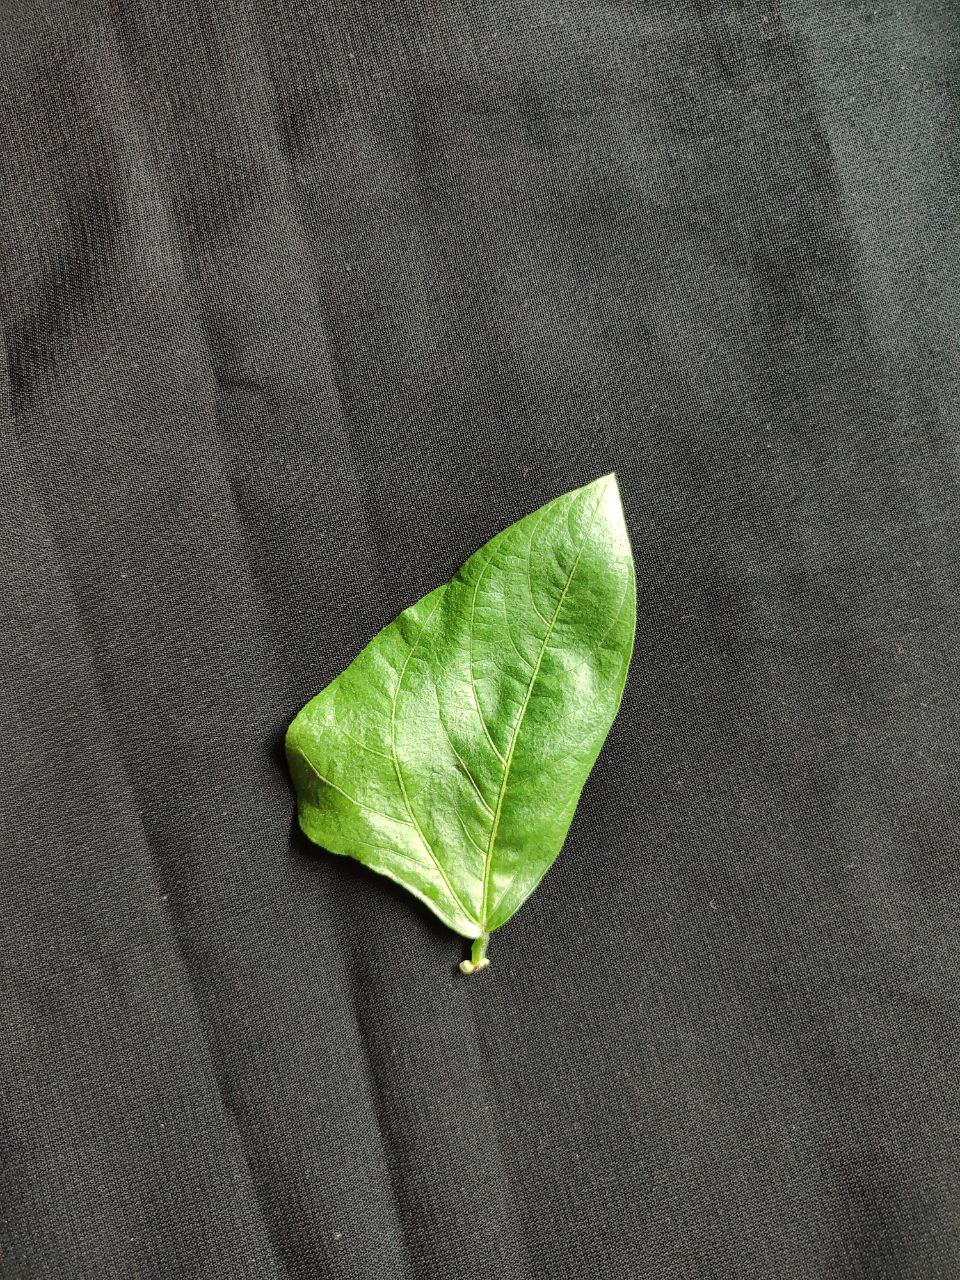
Crop: cowpea
Leaf condition: Fresh Leaf